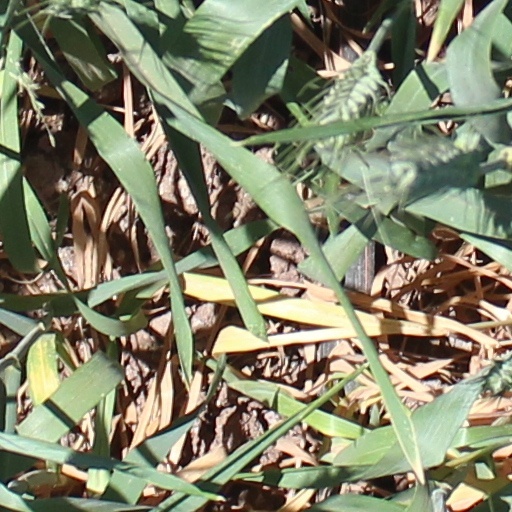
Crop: wheat